2015 24 Hours of Le Mans

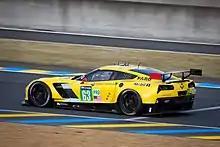
The No. 63 Chevrolet Corvette C7.R was withdrawn after it was heavily damaged in qualifying.

The fastest LMP2 lap time was also set early in the session, with Richard Bradley recording a three minutes and 38.032 seconds time in the KCMG Oreca-Nissan, nearly a full second ahead of the Greaves Motorsport Gibson-Nissan. The Greaves car, driven by rookie Gaëtan Paletou, later caused the session's only stoppage when it collided with the safety barriers at Mulsanne Corner and had to be towed back to the garage. Aston Martin dominated the LMGTE categories in the first qualifying session, with four of their five entries leading the overall positions in the category. Stanaway set the fastest time of three minutes and 54.928 seconds in the No. 99 car, while Pedro Lamy was the fastest Amateur category entry with a three minutes and 55.102 seconds lap to be second fastest among all LMGTE cars. Gianmaria Bruni's AF Corse Ferrari was third amongst LMGTEs before ACO officials disallowed their fastest lap times for going beyond the track limits, demoting the car down the grid. The two remaining LMGTE Pro Aston Martin drivers followed the dual class pole sitters, with Corvette the first car from another marque.